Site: brandenburg
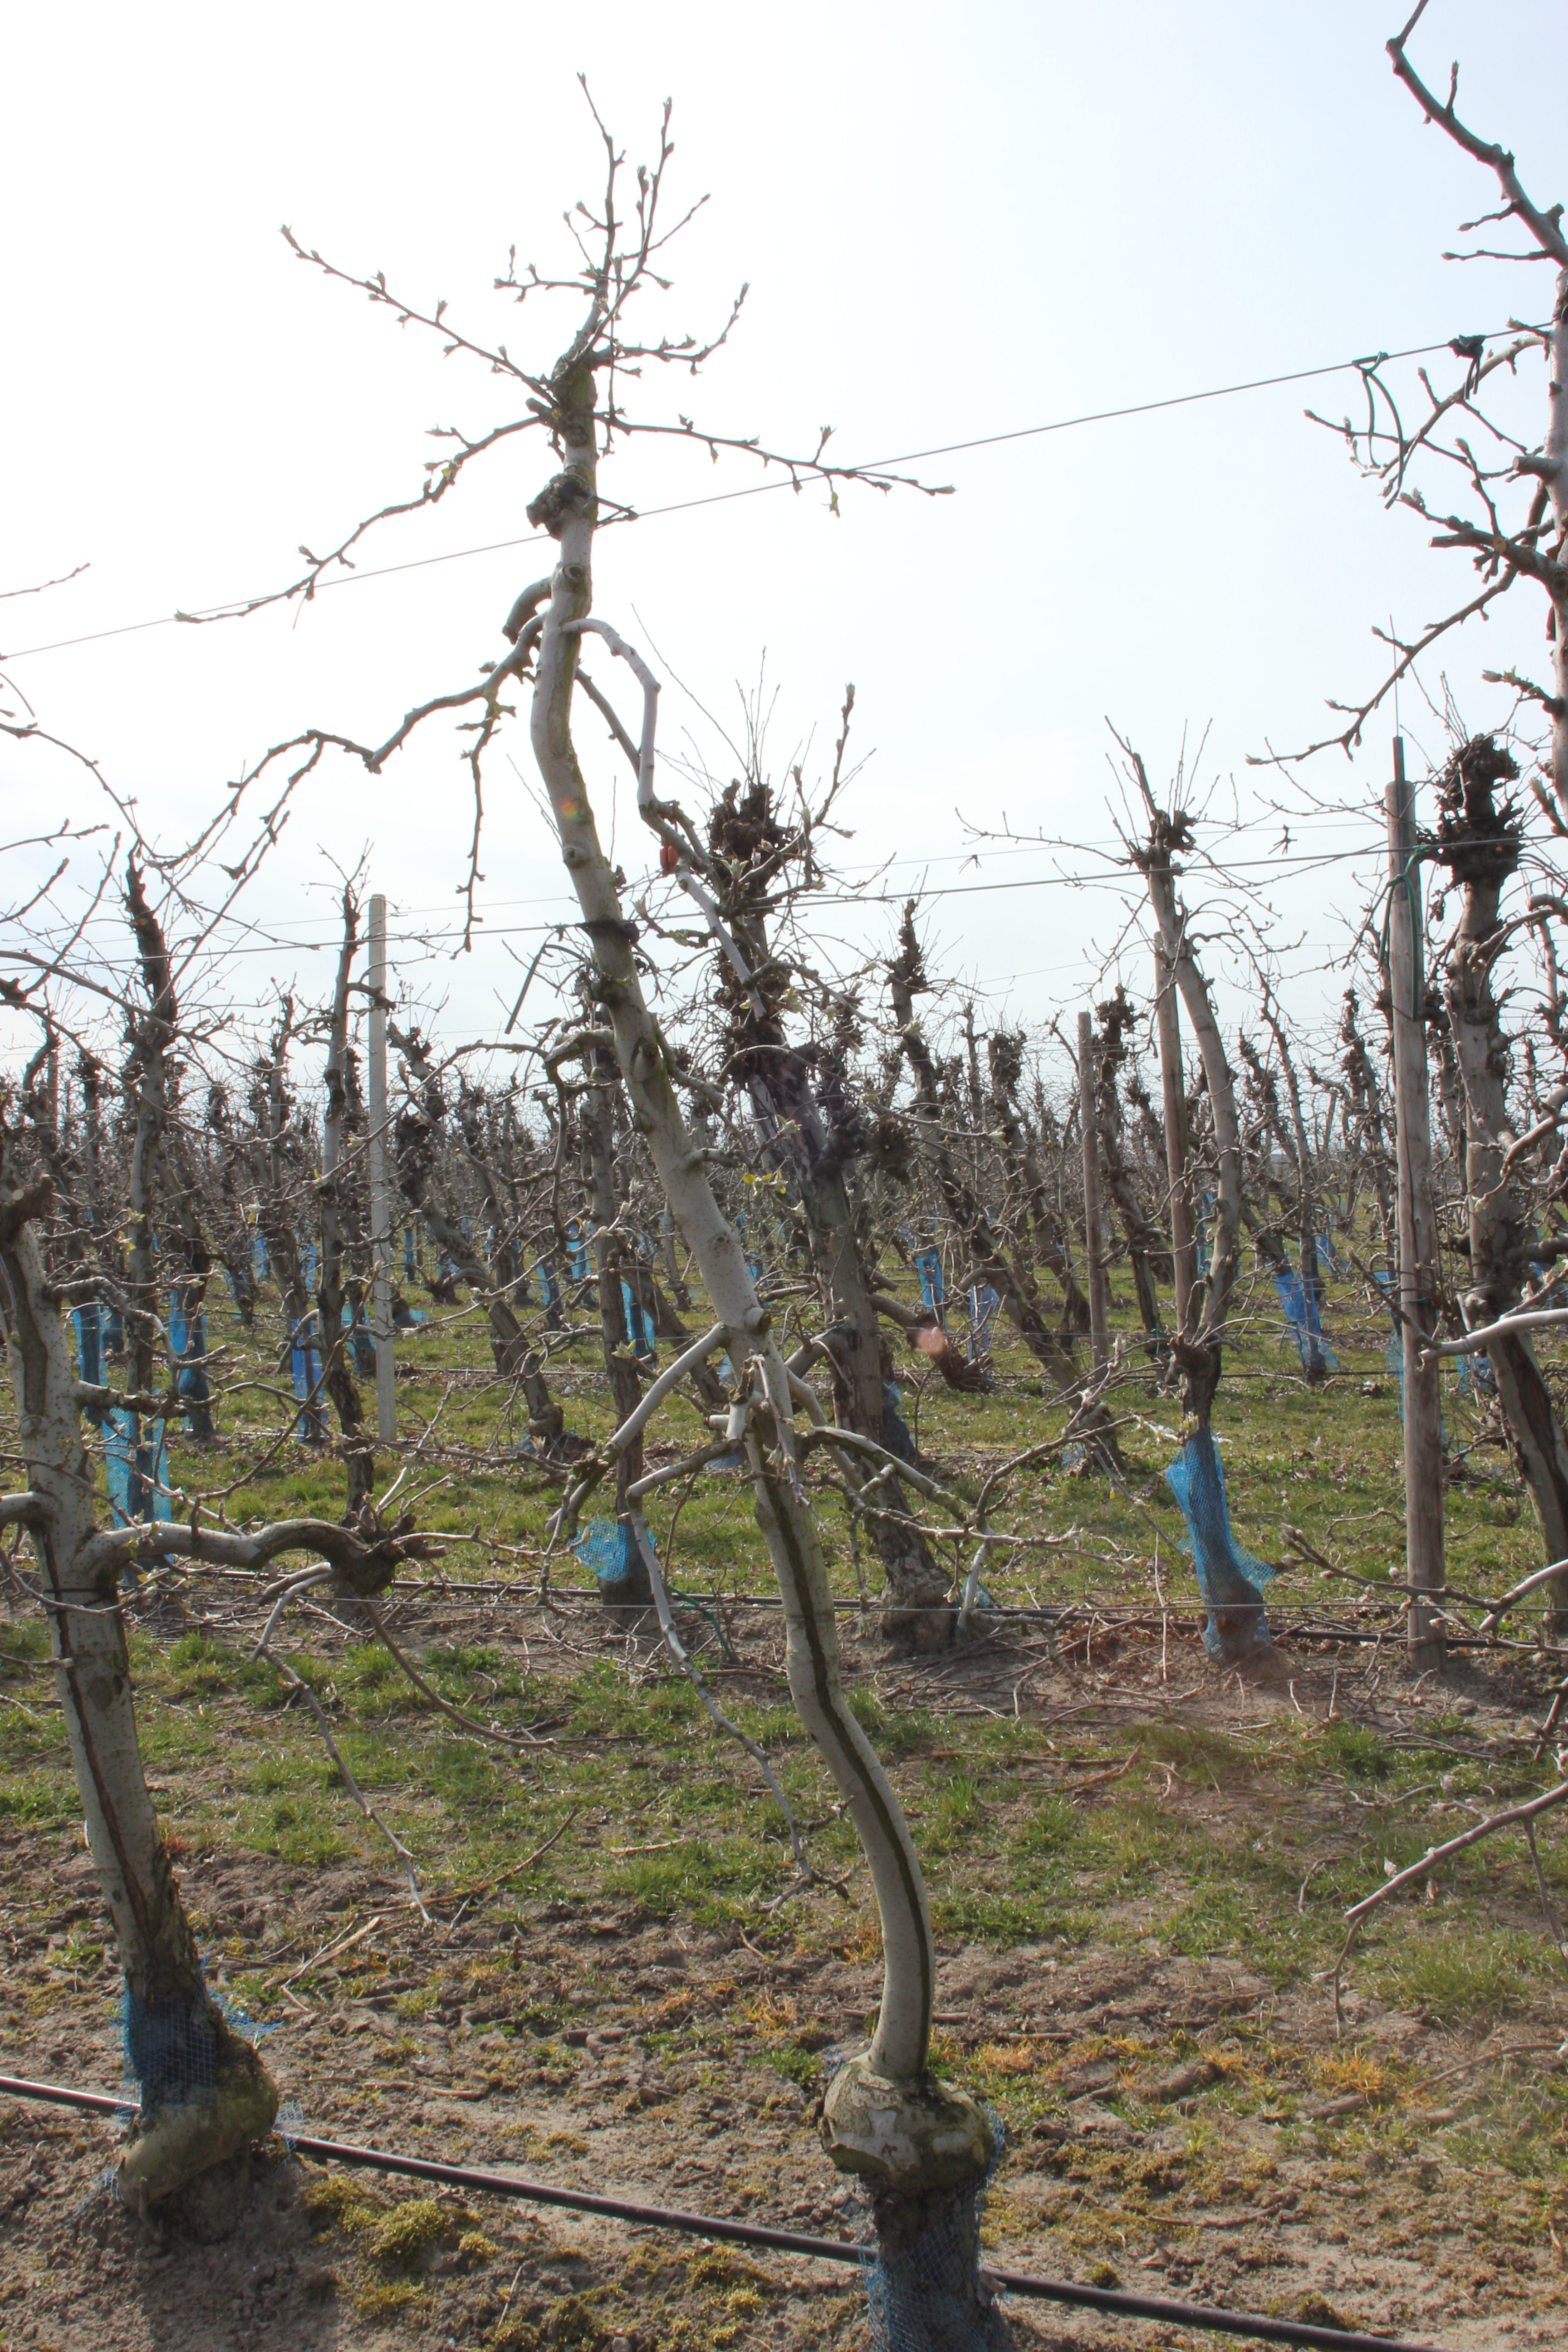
Growth stage (BBCH 54): Inflorescence emergence